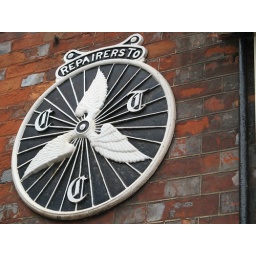
Sign on the building in Wantage where Oxfam now has a shop. Not sure what the sign signifies. IMG_4550